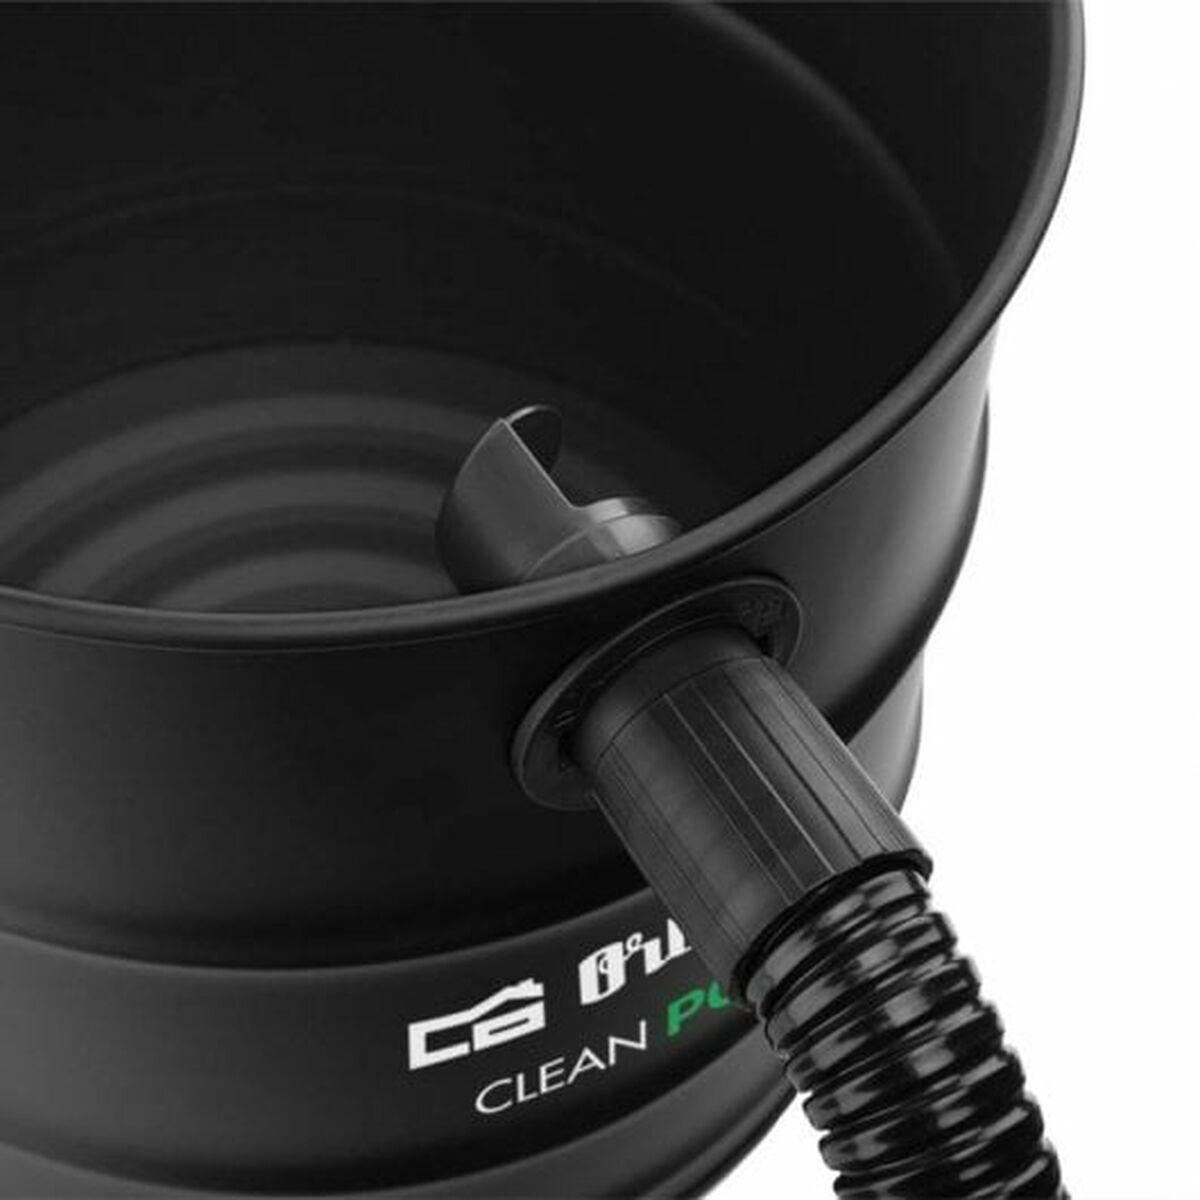
Aspirator de Cenușă Orbegozo APZ 1200 1200 W
Dacă sunteți interesați de electrocasnice pentru casa dvs. la cele mai avantajoase prețuri, nu ratați Aspirator de Cenușă Orbegozo APZ 1200 1200 W și o gamă largă de electrocasnice mici de calitate! Putere: 1200 W Capacitate: 20 L
Brand: Orbegozo
Category: Home & Garden > Lawn & Garden > Outdoor Power Equipment > Leaf Blowers